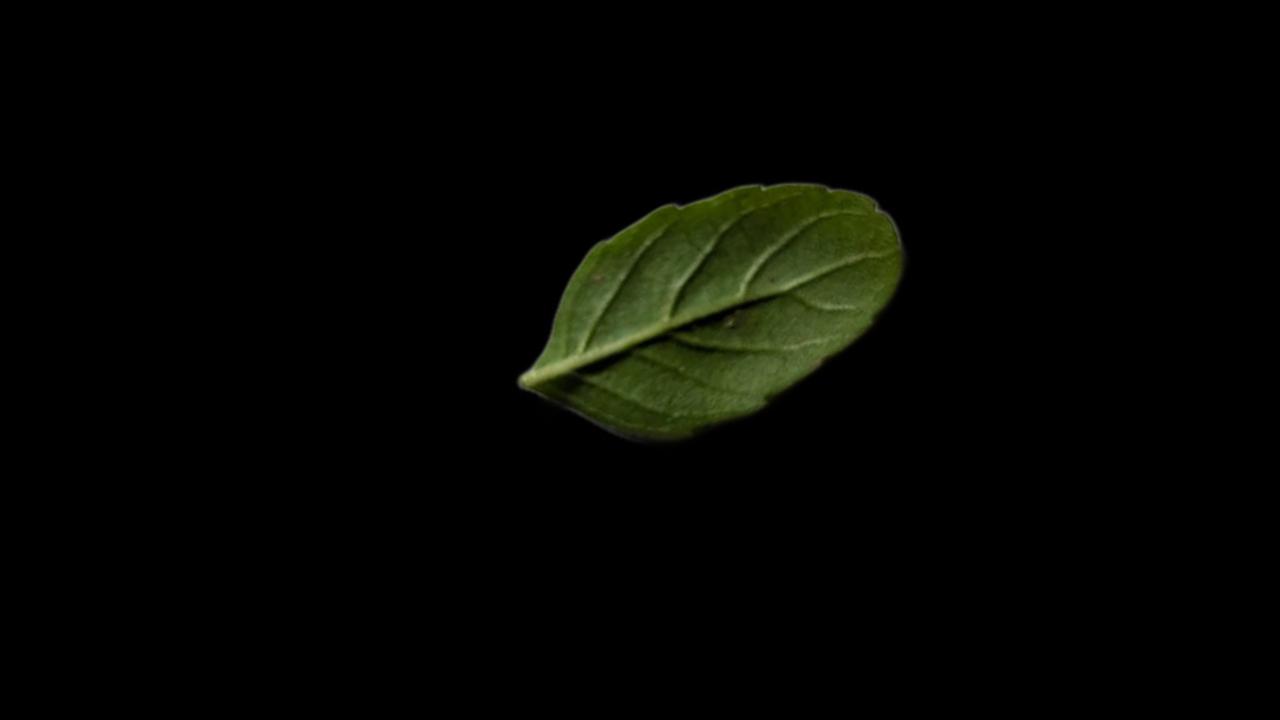
Plant: Tulsi